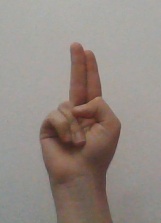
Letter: taa